Sumatra

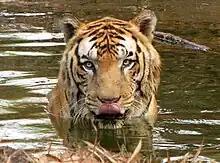
Sumatran tiger

By population, Medan is the largest city in Sumatra. Medan is also the most visited and developed city in Sumatra.